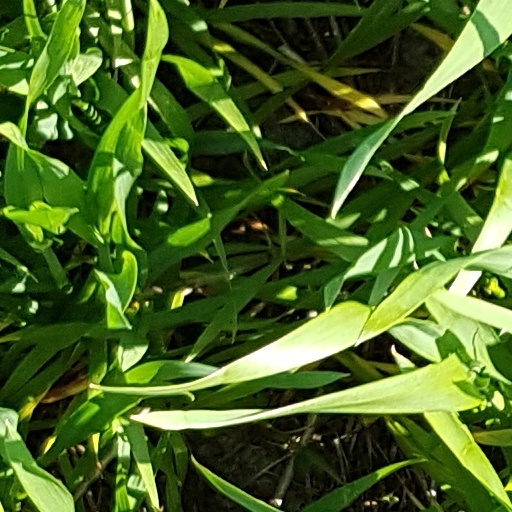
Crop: wheat